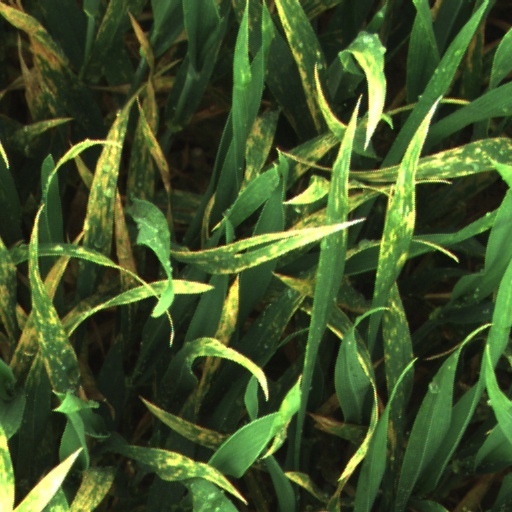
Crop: wheat